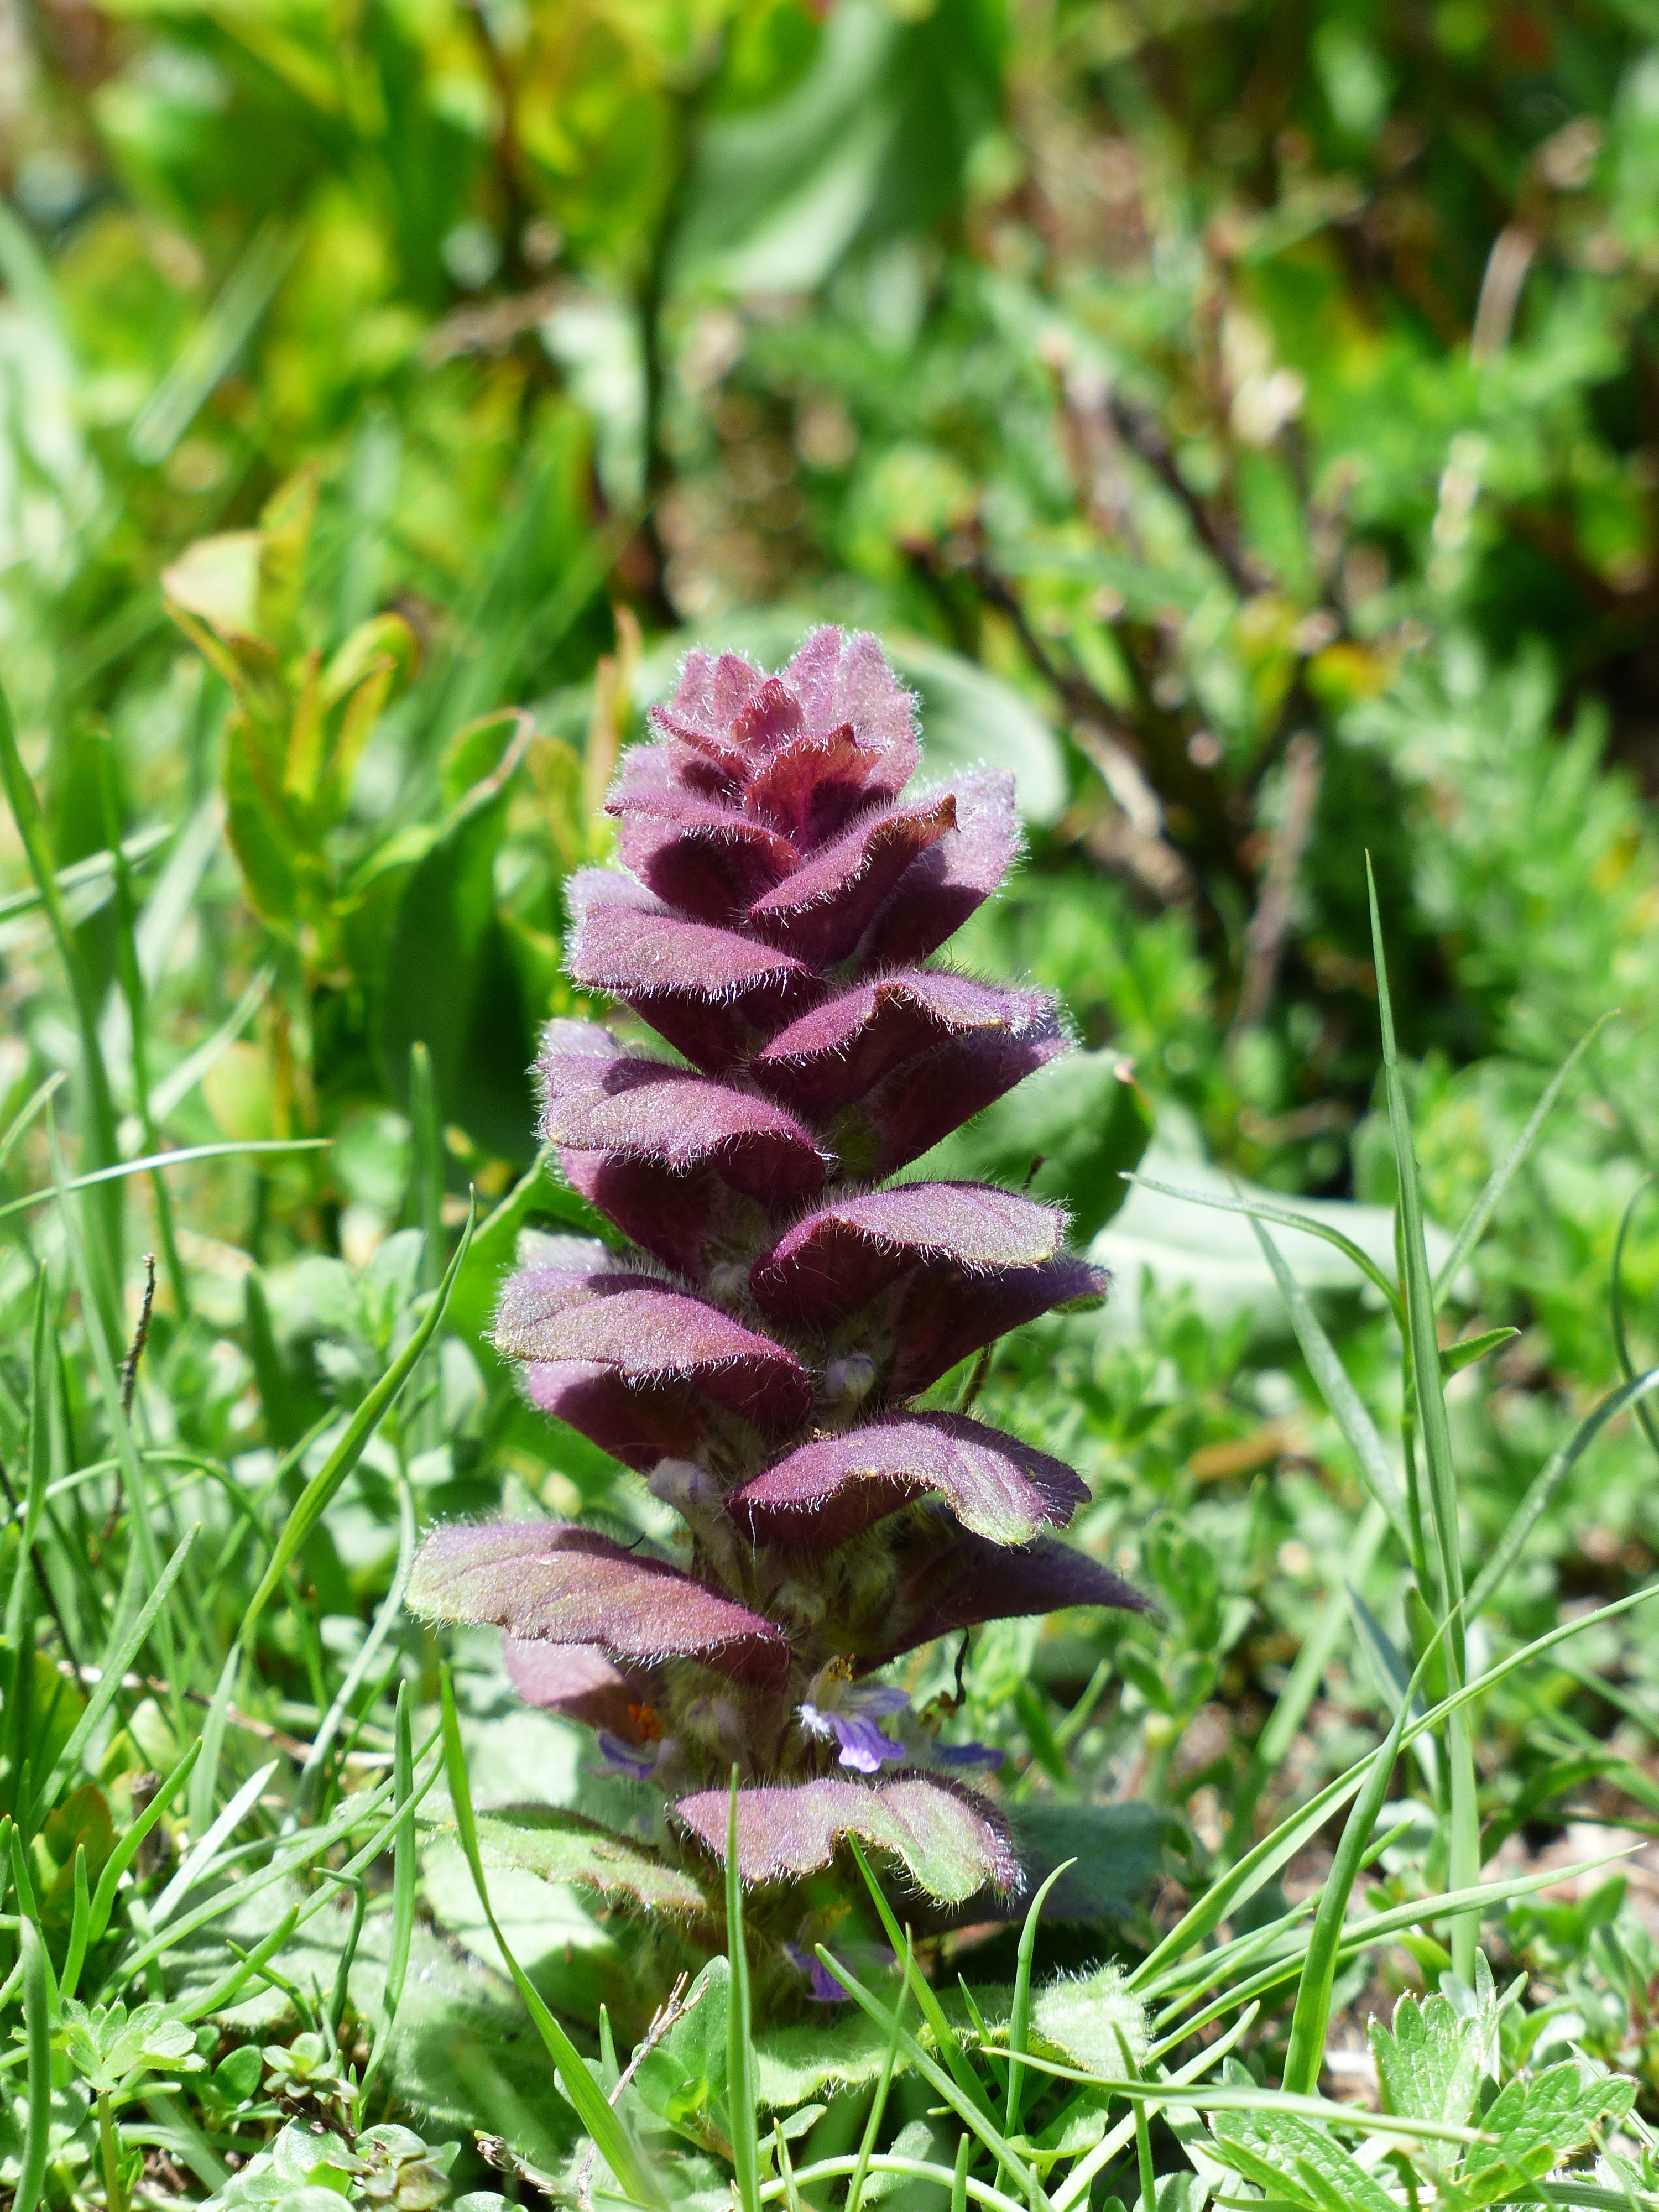
plant, hair, flower, purple, red, pyramid, flora, flowers, leaves, reddish, medicinal plant, ajuga, lamiaceae, alpine flower, bugle, alpine plant, bracts, red violet, broomrape, pyramidalis, ajuga pyramidalis l, ajuga pyramidalis, shaggy hair, signal effect, nardetalia, wundmittel, lean grass plant, tetragonal, ellyptic